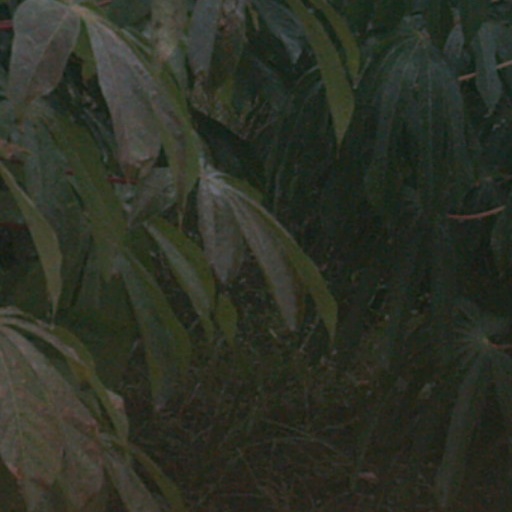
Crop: cassava